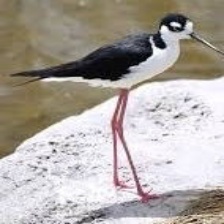
Species: BLACK NECKED STILT
Scientific name: HIMANTOPUS MEXICANUS